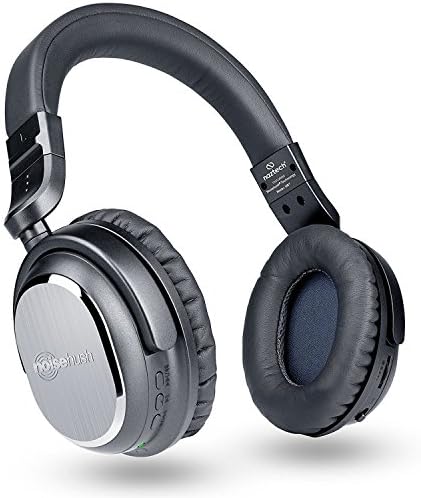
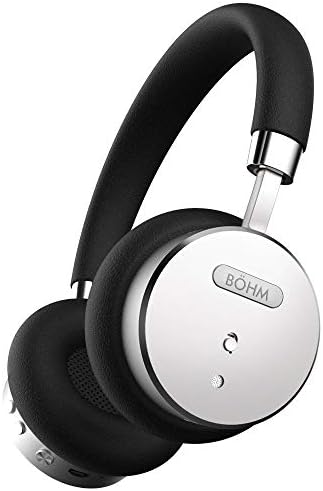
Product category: headphones
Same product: no